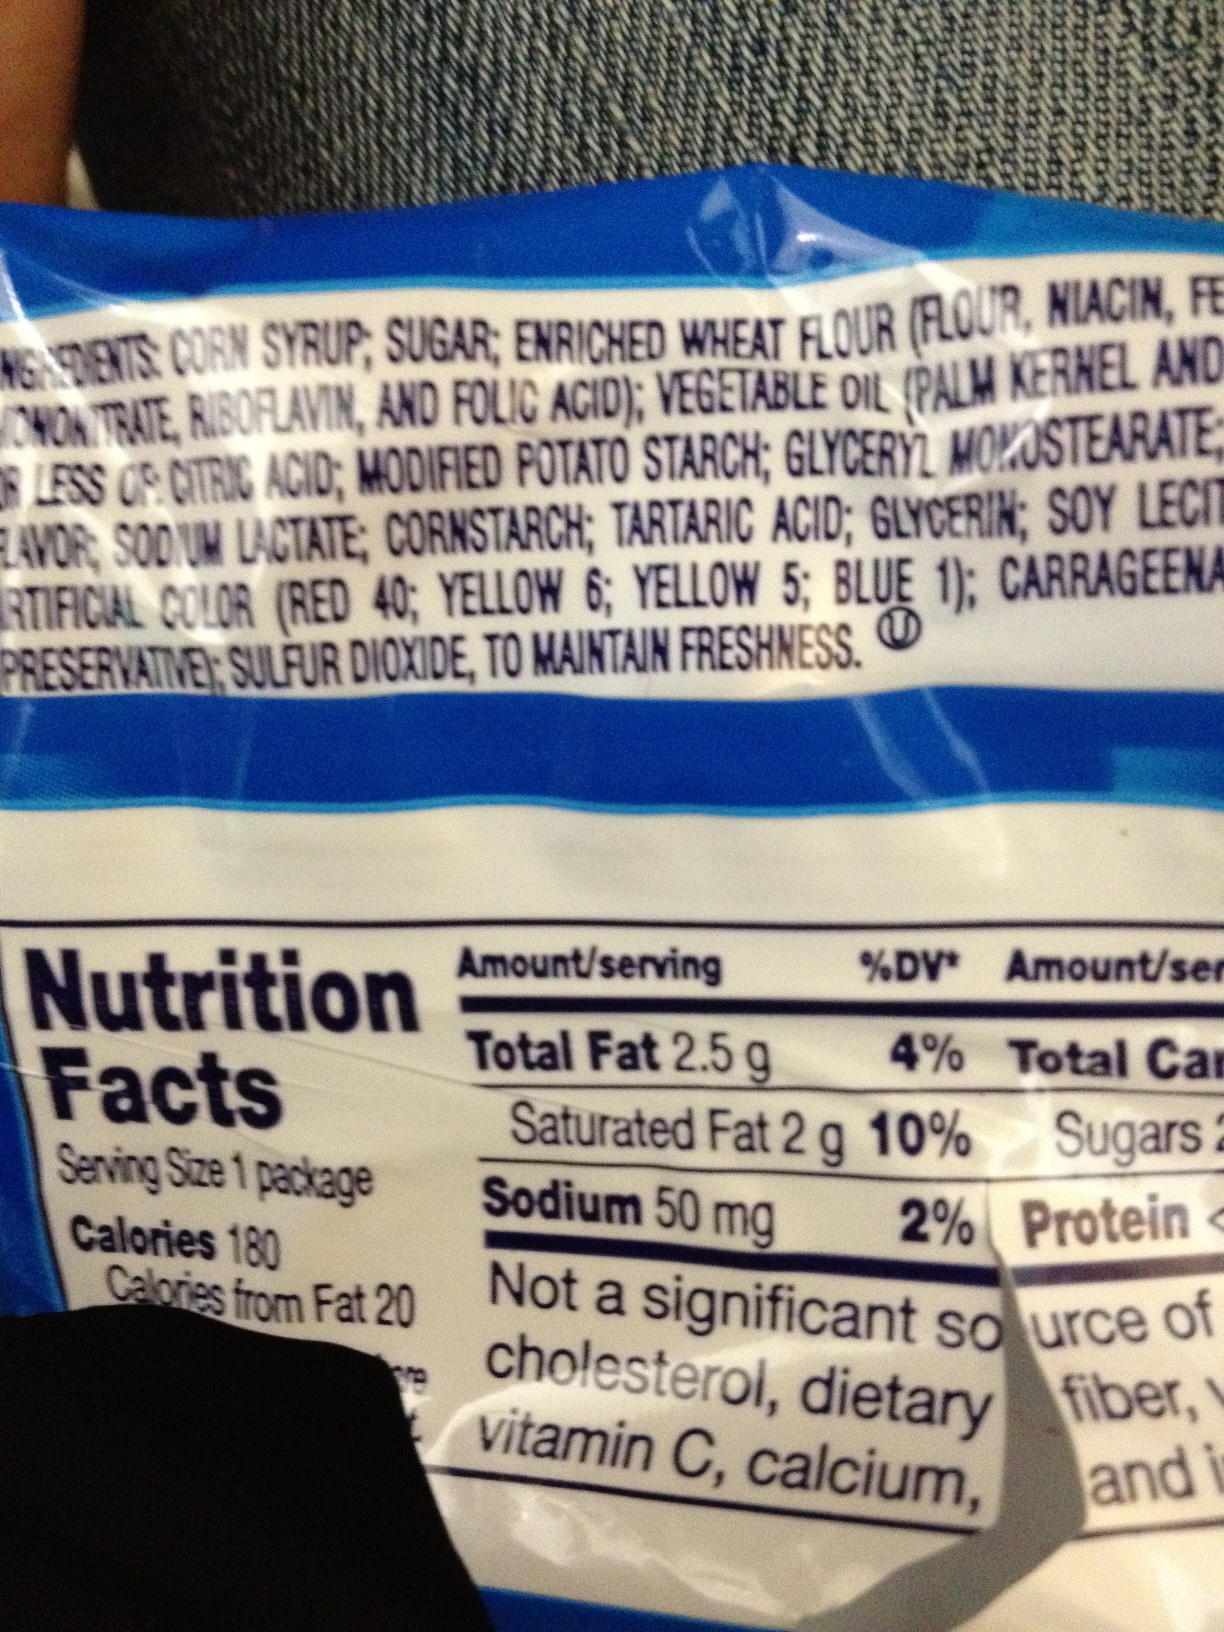Question: How many calories are in this?
Answer: 180